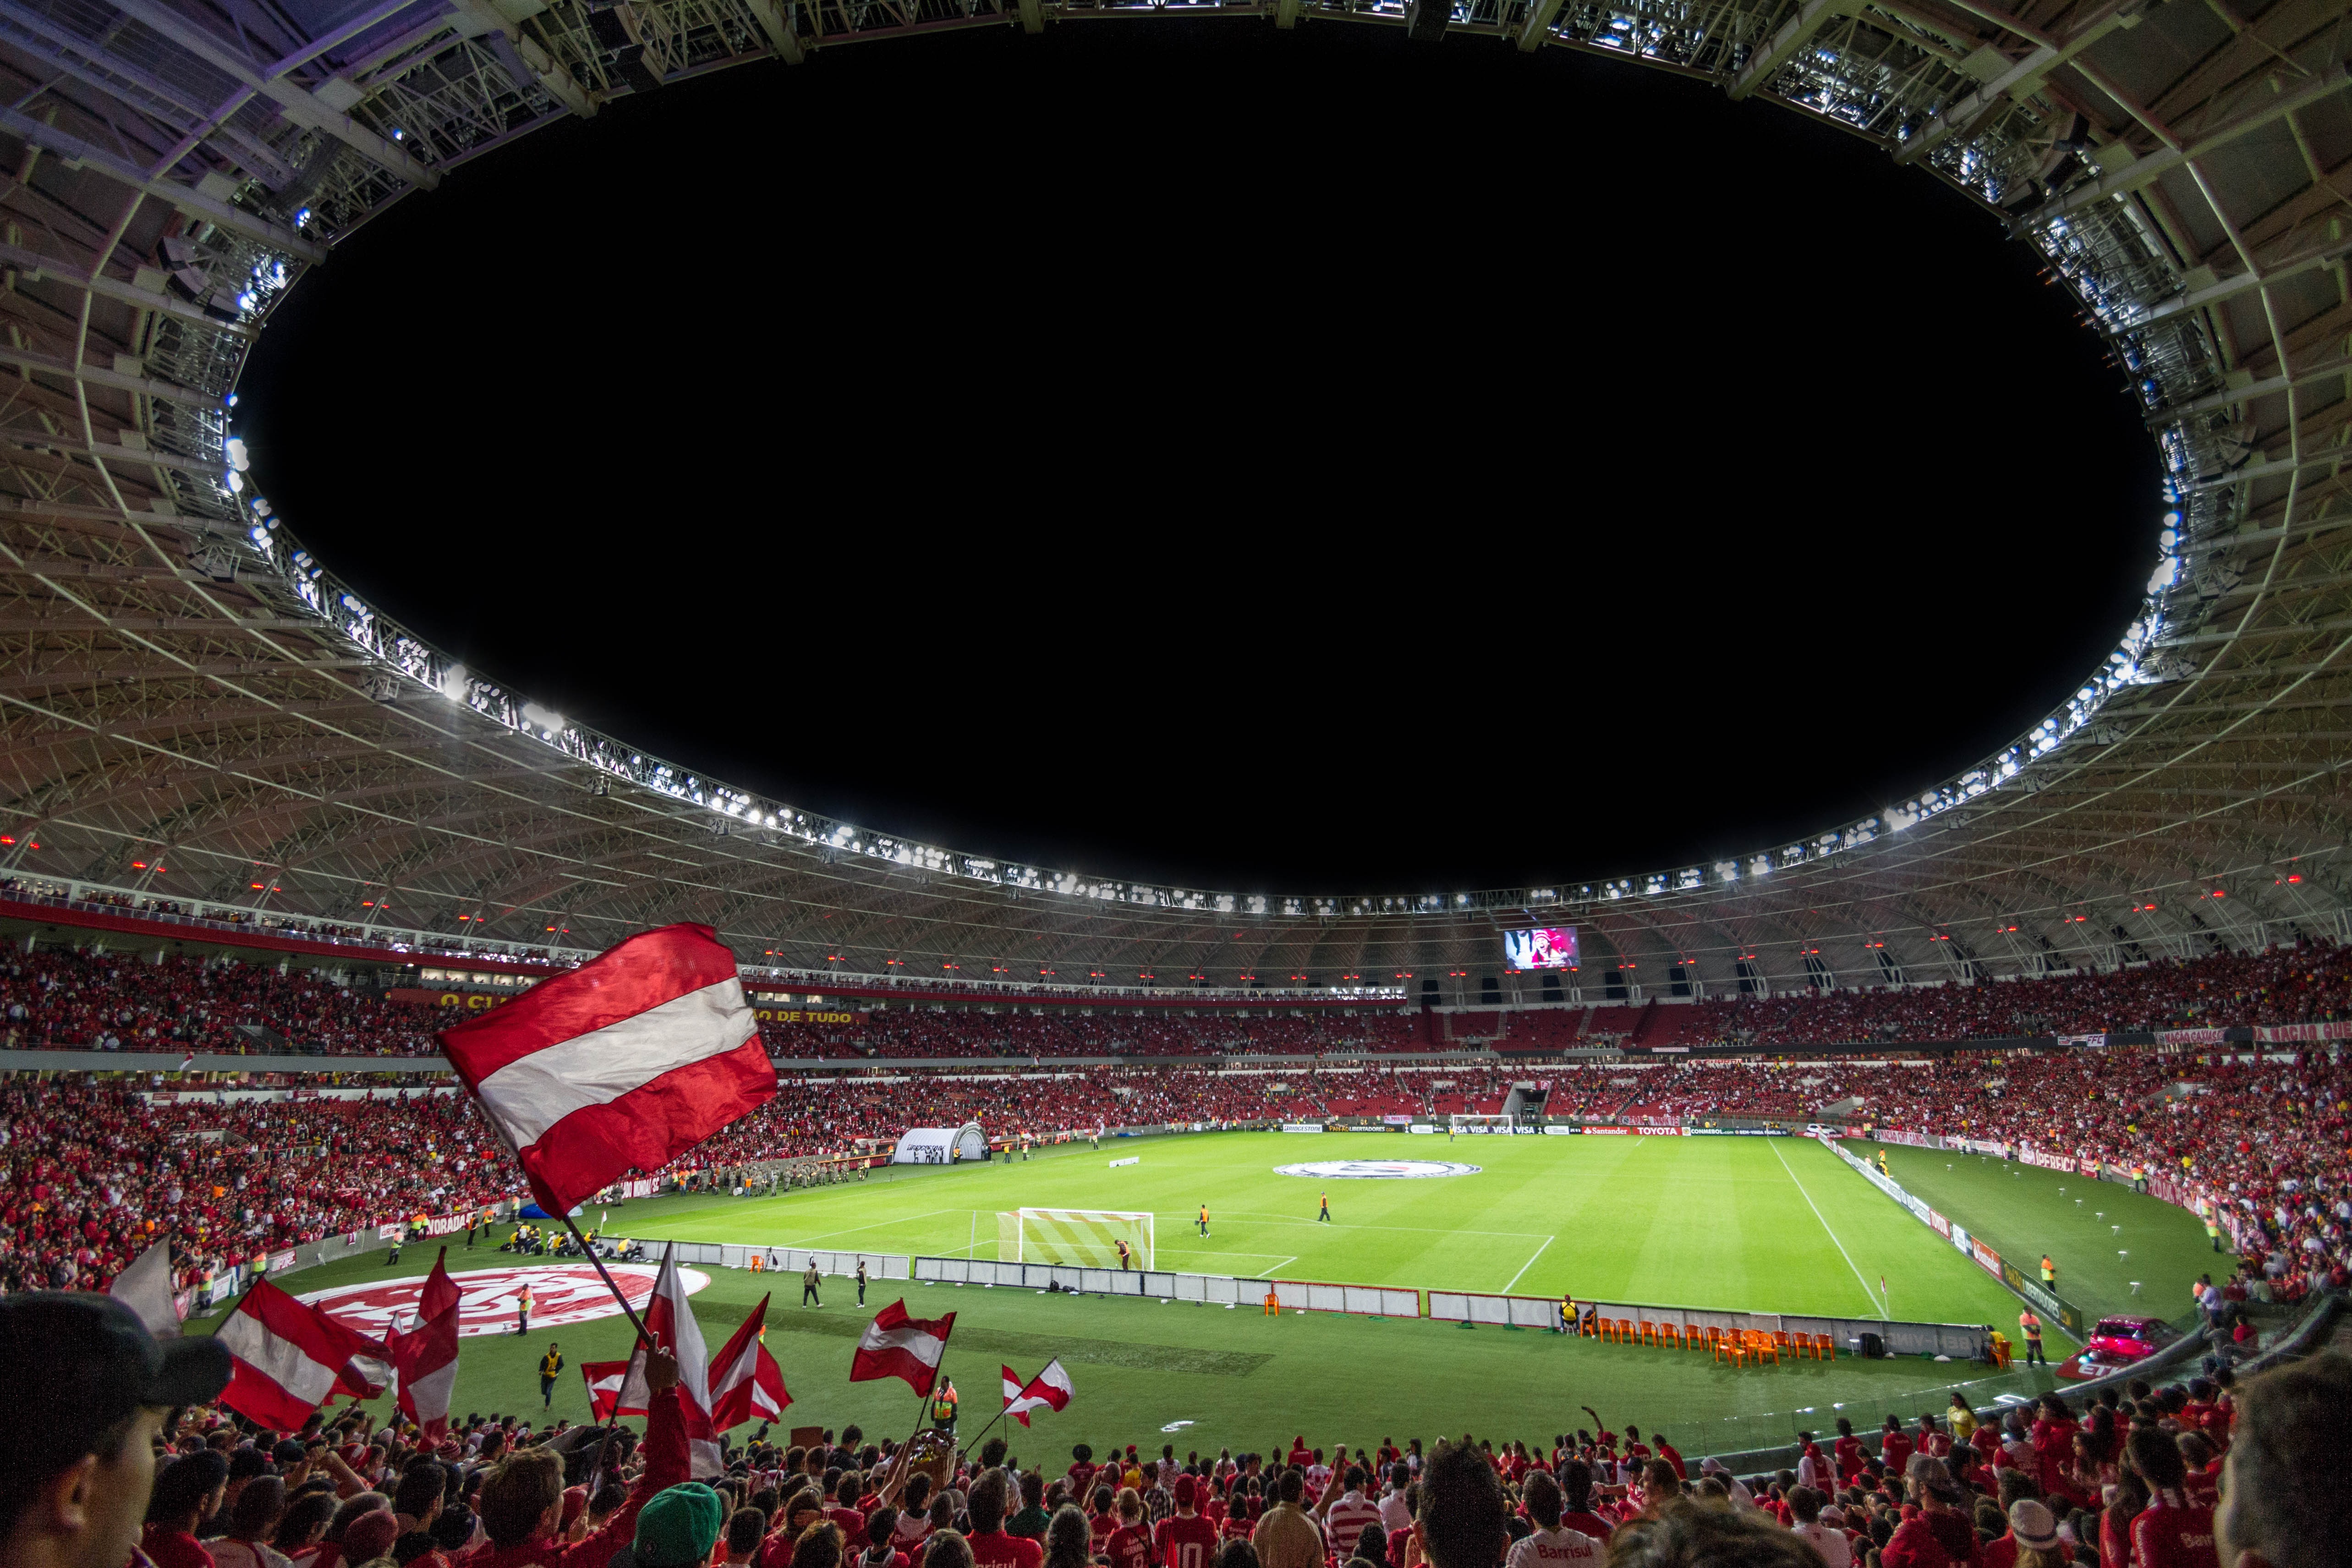
structure, sport, game, crowd, cheering, soccer, stadium, baseball field, soccer field, competition, arena, match, brasil, championship, fans, baseball park, geographical feature, sport venue, soccer specific stadium, music venue